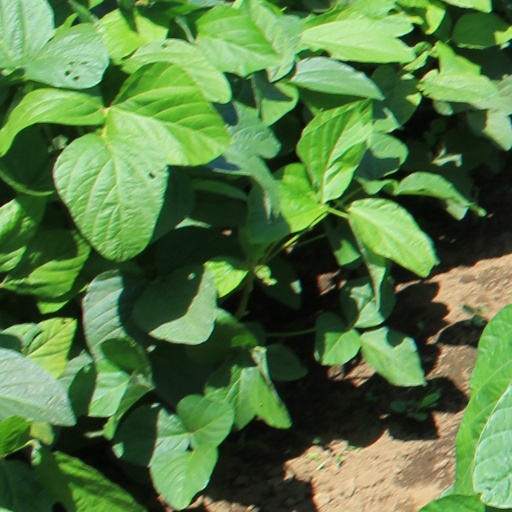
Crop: soybean